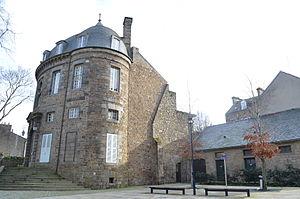
L'Hôtel de Bellescize (xviie)
Saint-Brieuc est une commune française située en Bretagne, dans l'Ouest de la France. Préfecture des Côtes-d'Armor, elle en est également la ville la plus peuplée avec une population de presque 45 000 habitants appelés les Briochins et Briochines. Avec 171 721 habitants, l'aire urbaine briochine est la plus peuplée du département. La ville donne son nom à la baie de Saint-Brieuc.